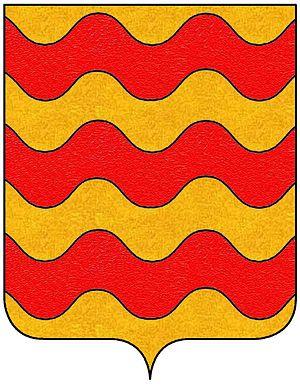
Cecilia Gallerani fut l'une des maîtresses de Ludovic Sforza, duc de Milan et le modèle de La Dame à l'hermine de Léonard de Vinci.